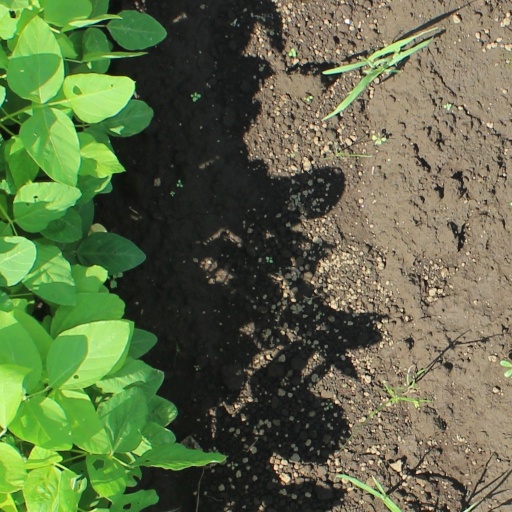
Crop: soybean